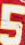
Number: 5